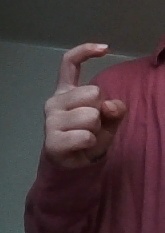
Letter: ra